Bukowsko–Nowotaniec wind farm

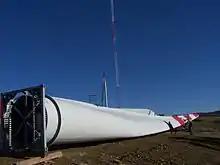
Wind rotor blade REpower, Bukowsko 2010

The Bukowsko–Nowotaniec wind farm south of village Bukowsko, Poland, is the second wind-farm project planned by Martifer Renewables and REpower in Poland.